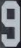
Number: 9